Edie McClurg

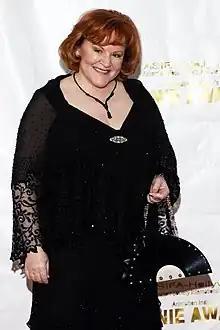
McClurg at the 34th Annie Awards, 2007

Edie McClurg (born July 23, 1945) is an American retired actress and comedian. She has played supporting roles in the films "Carrie" (1976), "Ferris Bueller's Day Off" (1986), and (1988), and bit parts in "Cheech and Chong's Next Movie" (1980), "Mr. Mom" (1983) "Back to School" (1986), "Planes, Trains and Automobiles" (1987), "A River Runs Through It" (1992), "Natural Born Killers" (1994), "Flubber" (1997), and "" (2003).